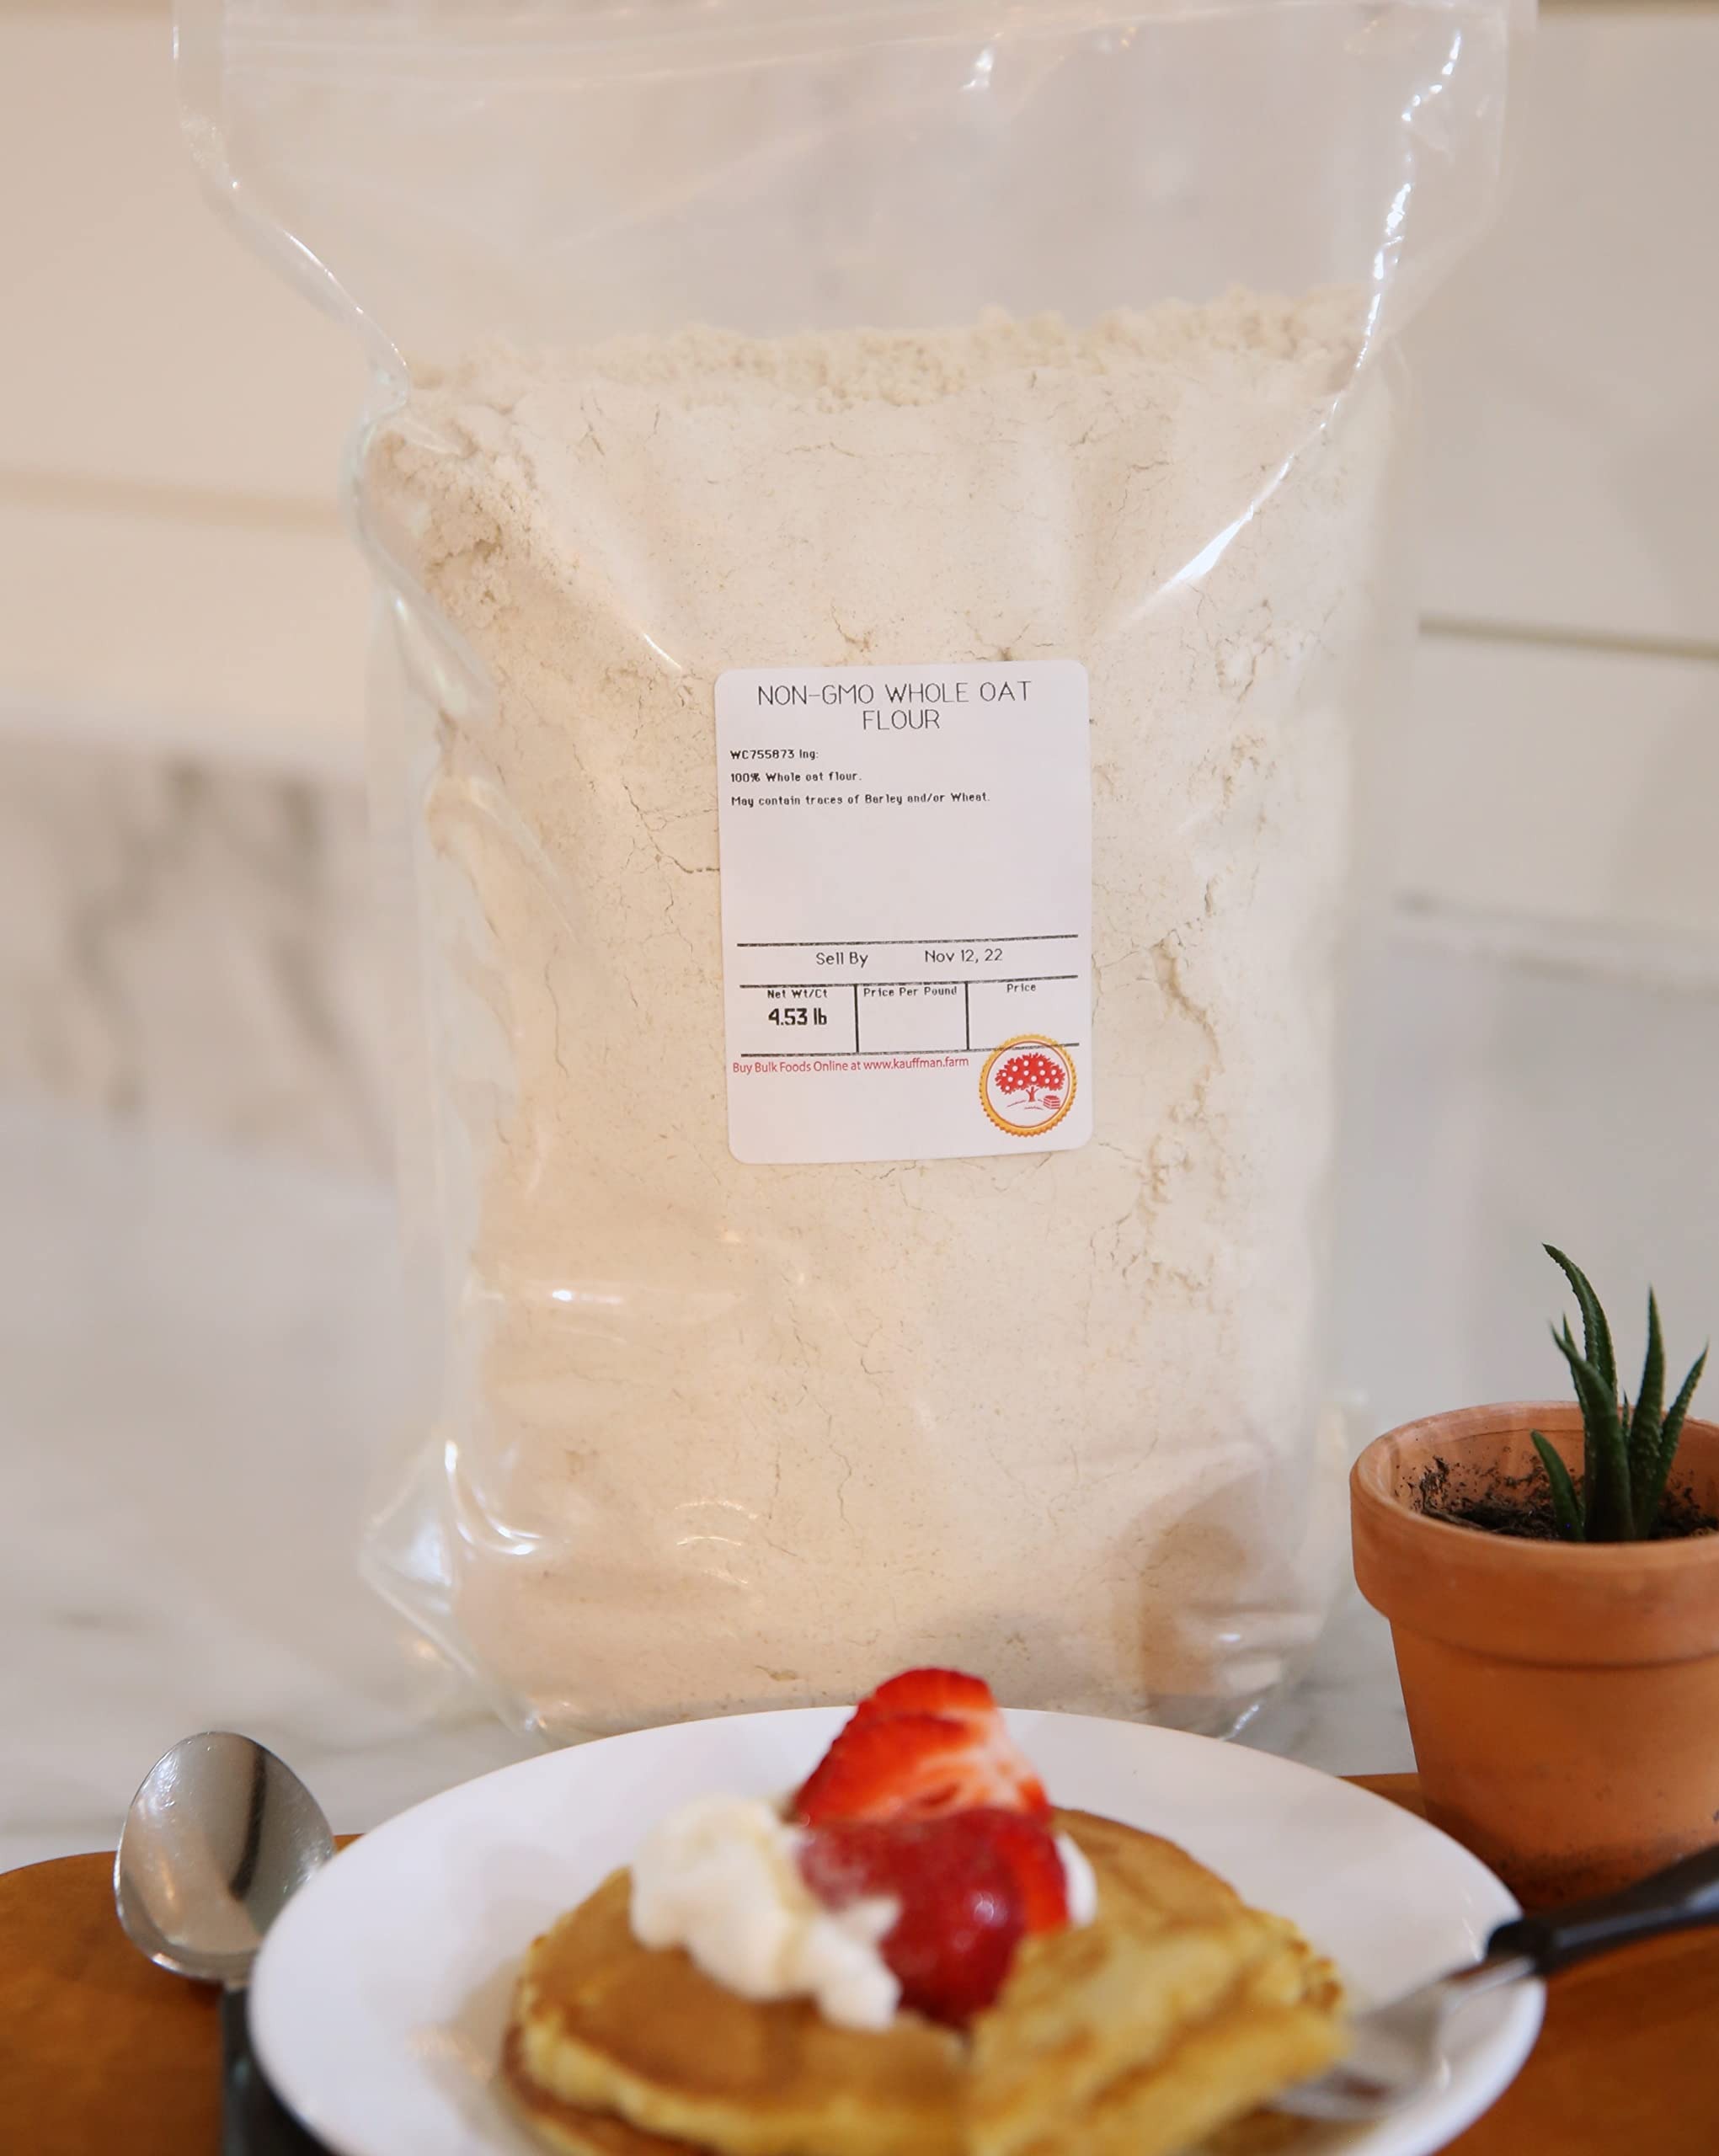
Item Name: Kauffman's Fruit Farm Bulk Whole Oat Flour For Baking, 4.5 Lb. Bag
Bullet Point 1: 100% WHOLE OAT FLOUR: Freshly milled from whole oat groats (with their nutritious bran layers intact) that are kilned for a nice toasty flavor and better shelf-life
Bullet Point 2: EXCEPTIONAL QUALITY: Milled in what’s called “the largest, cleanest, and most technologically advanced oat mill in all of North America”
Bullet Point 3: HEALTHIER CHOICE: Whole oat flour is packed with fiber, vitamins, protein, and beta-glucans! Research also suggests whole oats can offer great health benefits
Bullet Point 4: STRONG PACKAGING: Unlike others, we double-bag and hand-pack your order to prevent messy leaks. We also cushion your whole oat flour so it stays safe in transit
Bullet Point 5: TRUSTED NAME: Our fruit farm is family owned and operated since 1911 with award-winning products in major retailers - that’s experience and quality you can trust
Value: 72.0
Unit: Ounce

Price: 20.99